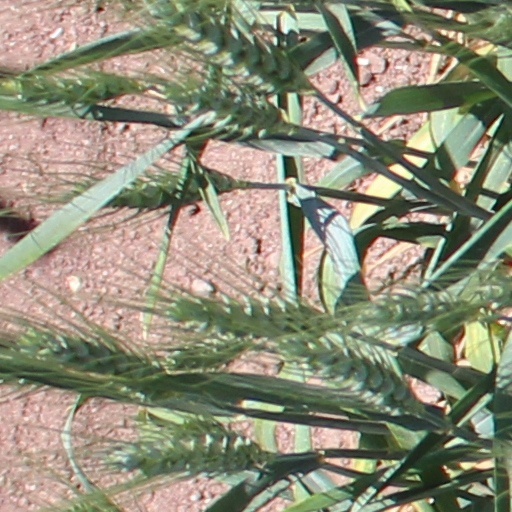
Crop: wheat